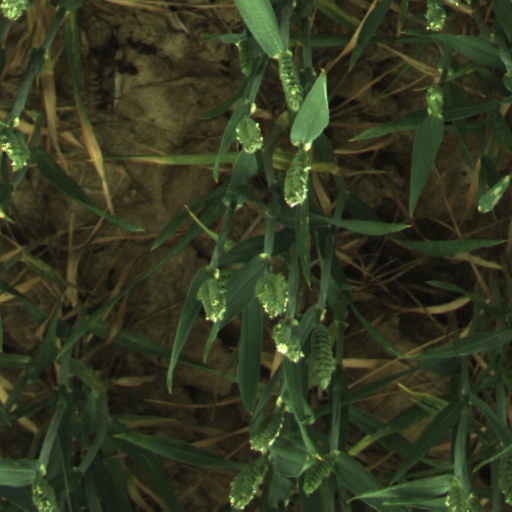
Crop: wheat